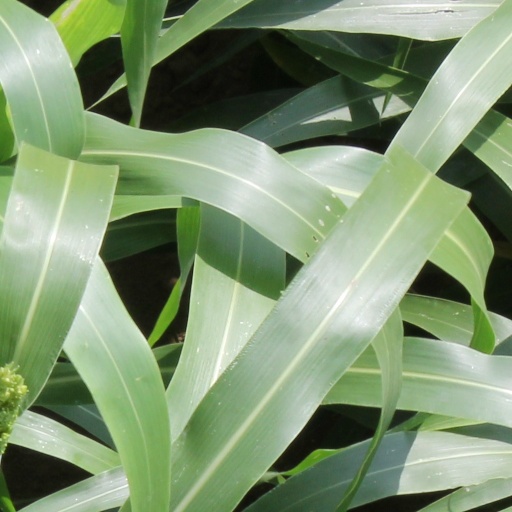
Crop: sorghum